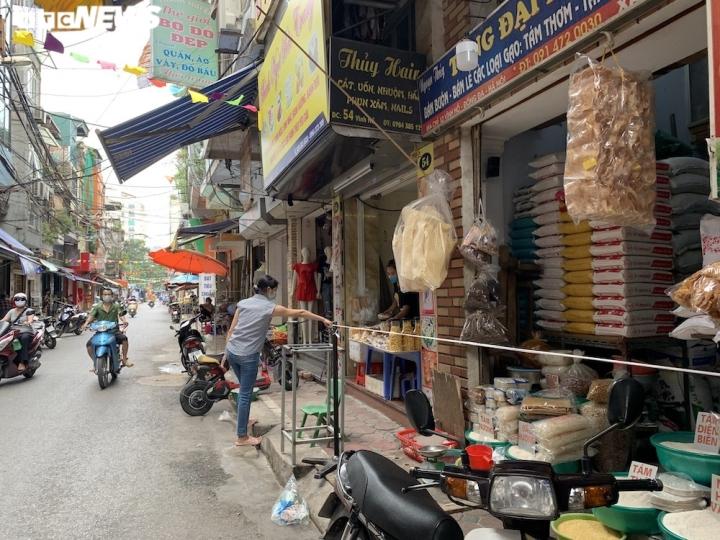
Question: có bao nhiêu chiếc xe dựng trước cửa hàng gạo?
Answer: có một chiếc xe dựng trước cửa hàng gạo